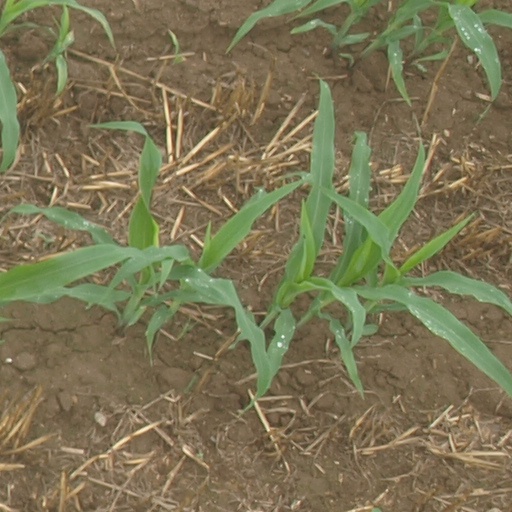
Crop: maize; corn